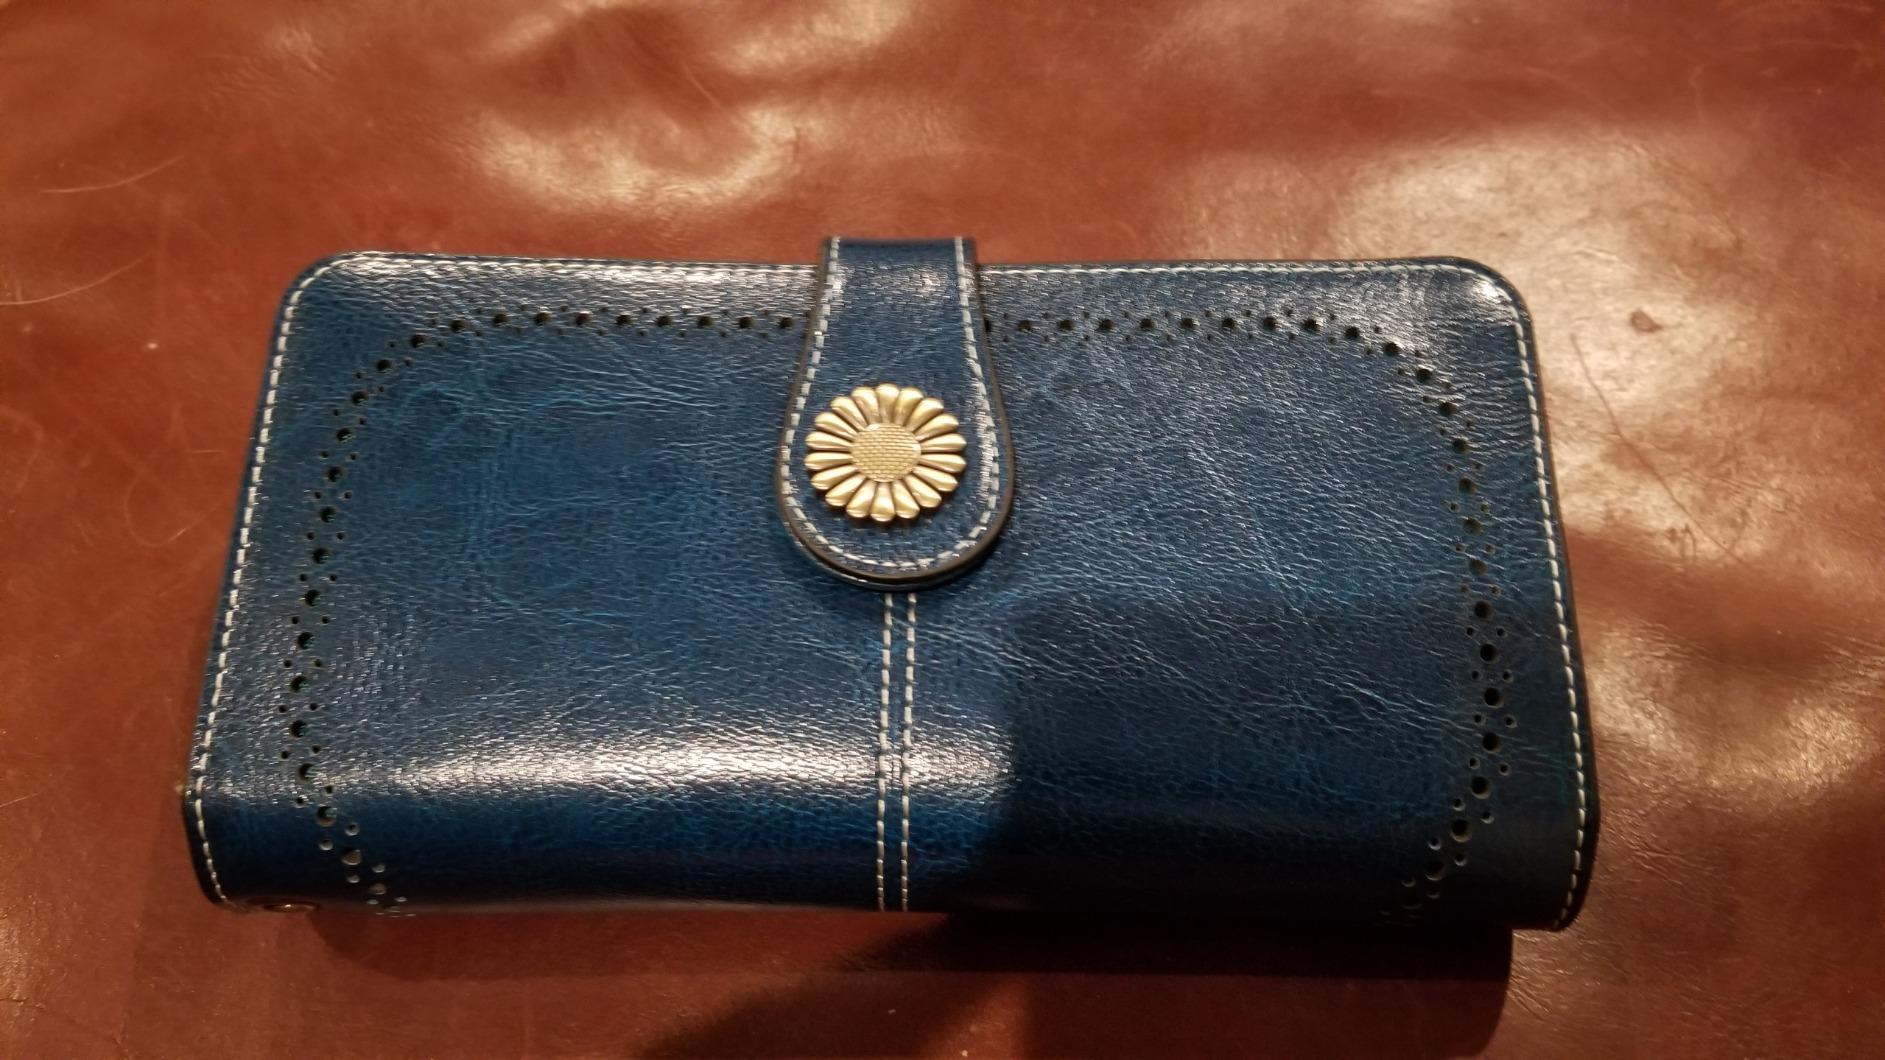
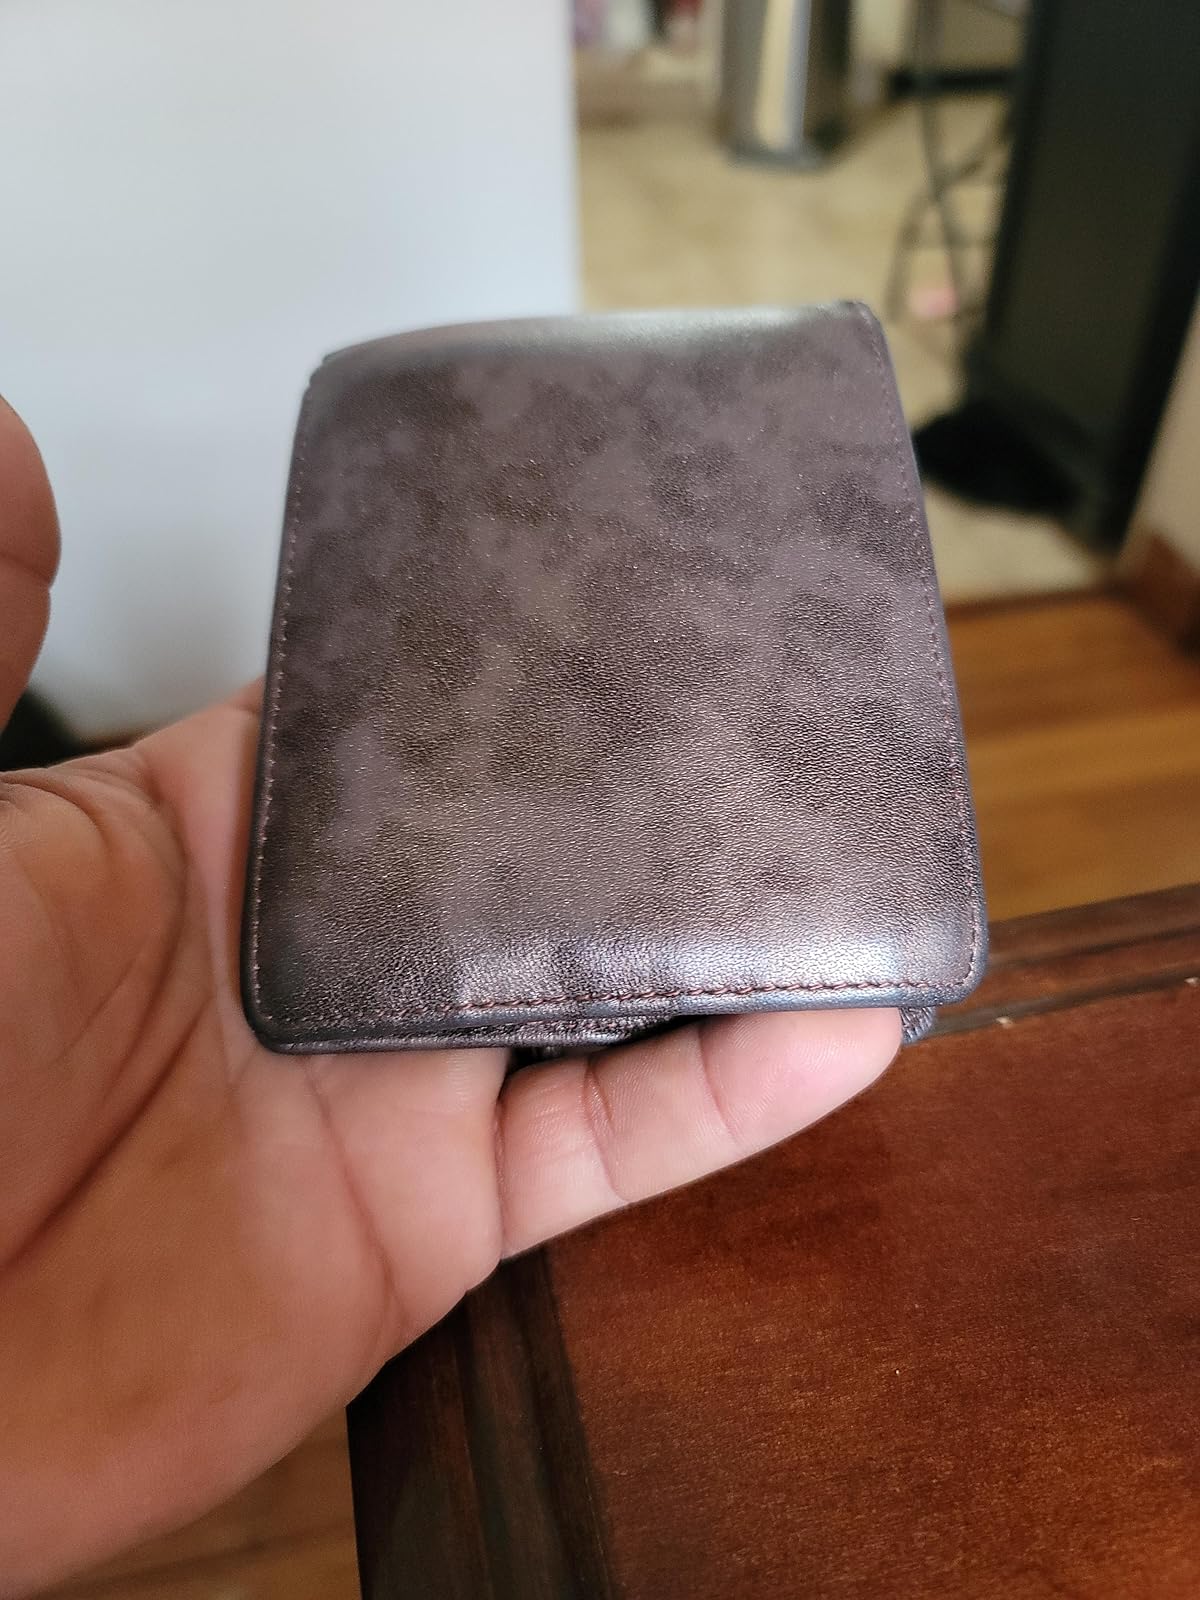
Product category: accessories_wallet
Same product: no